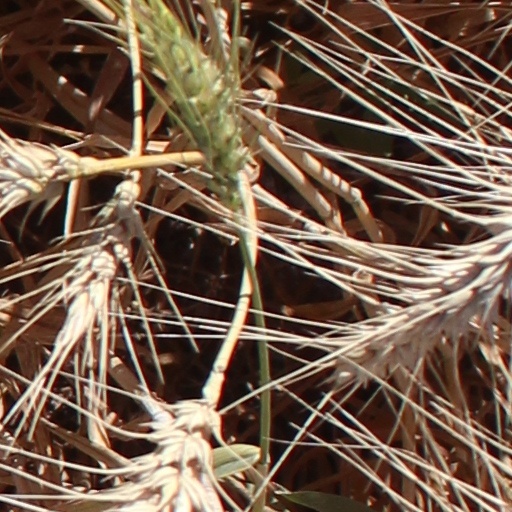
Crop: wheat